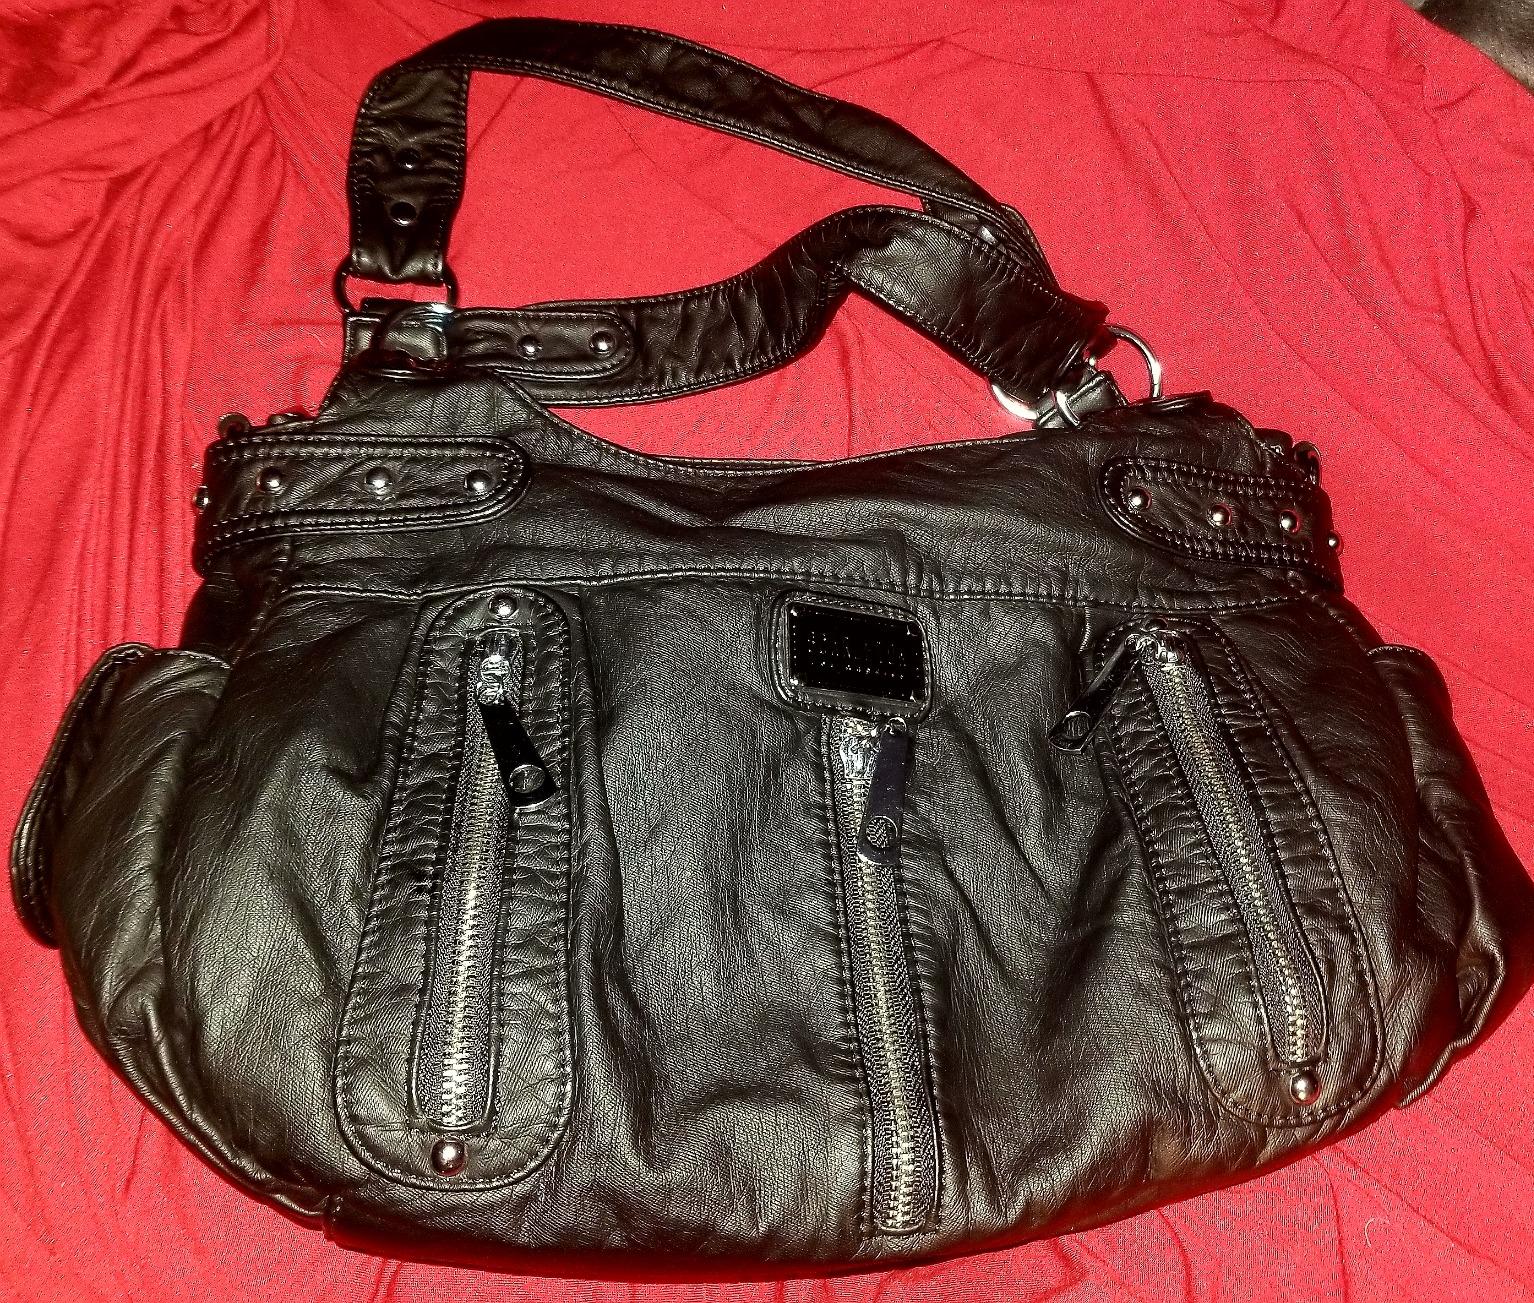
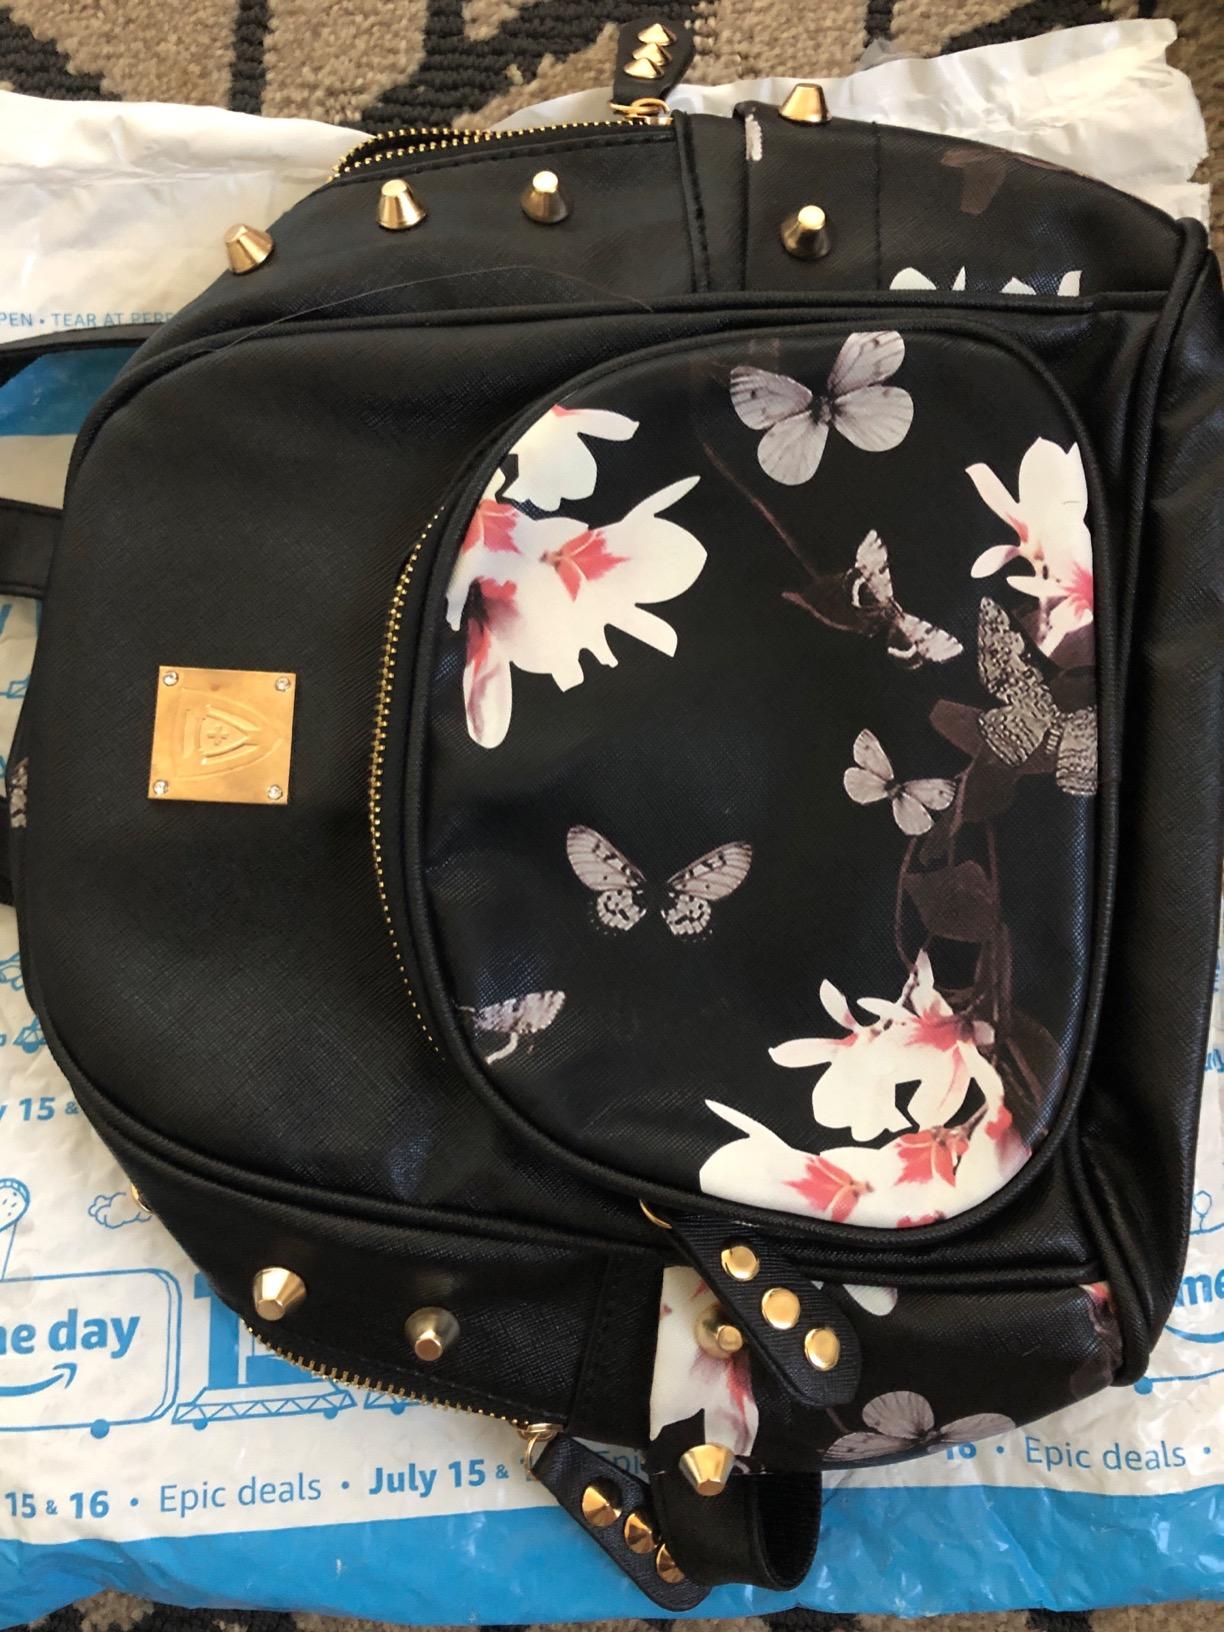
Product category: accessories_handbag
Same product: no